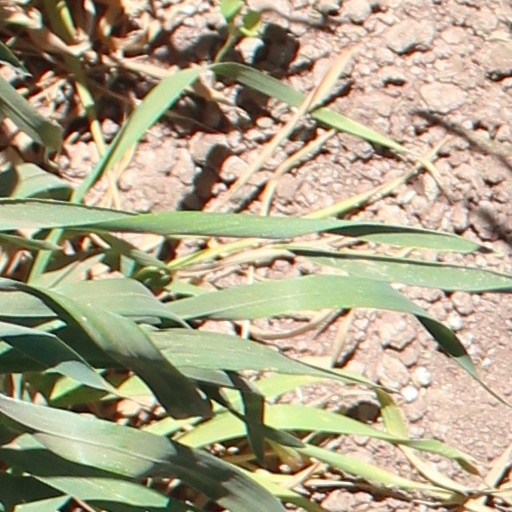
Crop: wheat